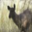
Label: deer